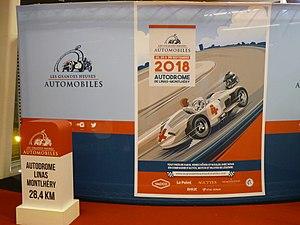
Les Grandes Heures Automobiles à Rétromobile 2018
Les Grandes Heures Automobiles est une manifestation consacrée aux voitures et motos de compétition historiques créée par Franz Hummel, qui se déroule depuis 2015 sur l'Autodrome de Linas-Montlhéry dans l'Essonne durant trois jours de septembre.